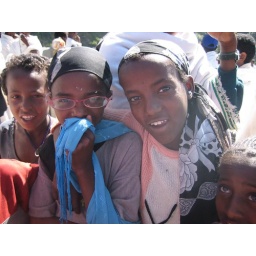
The girl in the middle is wearing Sandra's glasses